ChanMyae MgCho

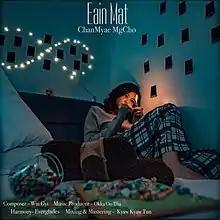
Eaint Mat single cover

In 2019, she released her first single "Eaint Mat" (Dream) on 1 March 2019 that became most popular among the JOOX listeners finally hit the record of first position and maintain the 1-100 position till noand started endeavoring to be able to produce and distribute her first solo album.